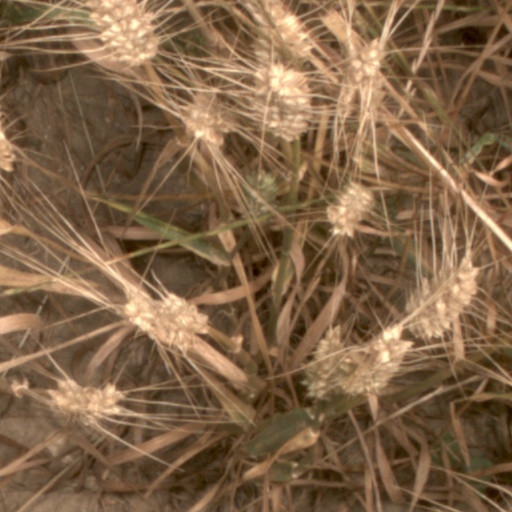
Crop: wheat